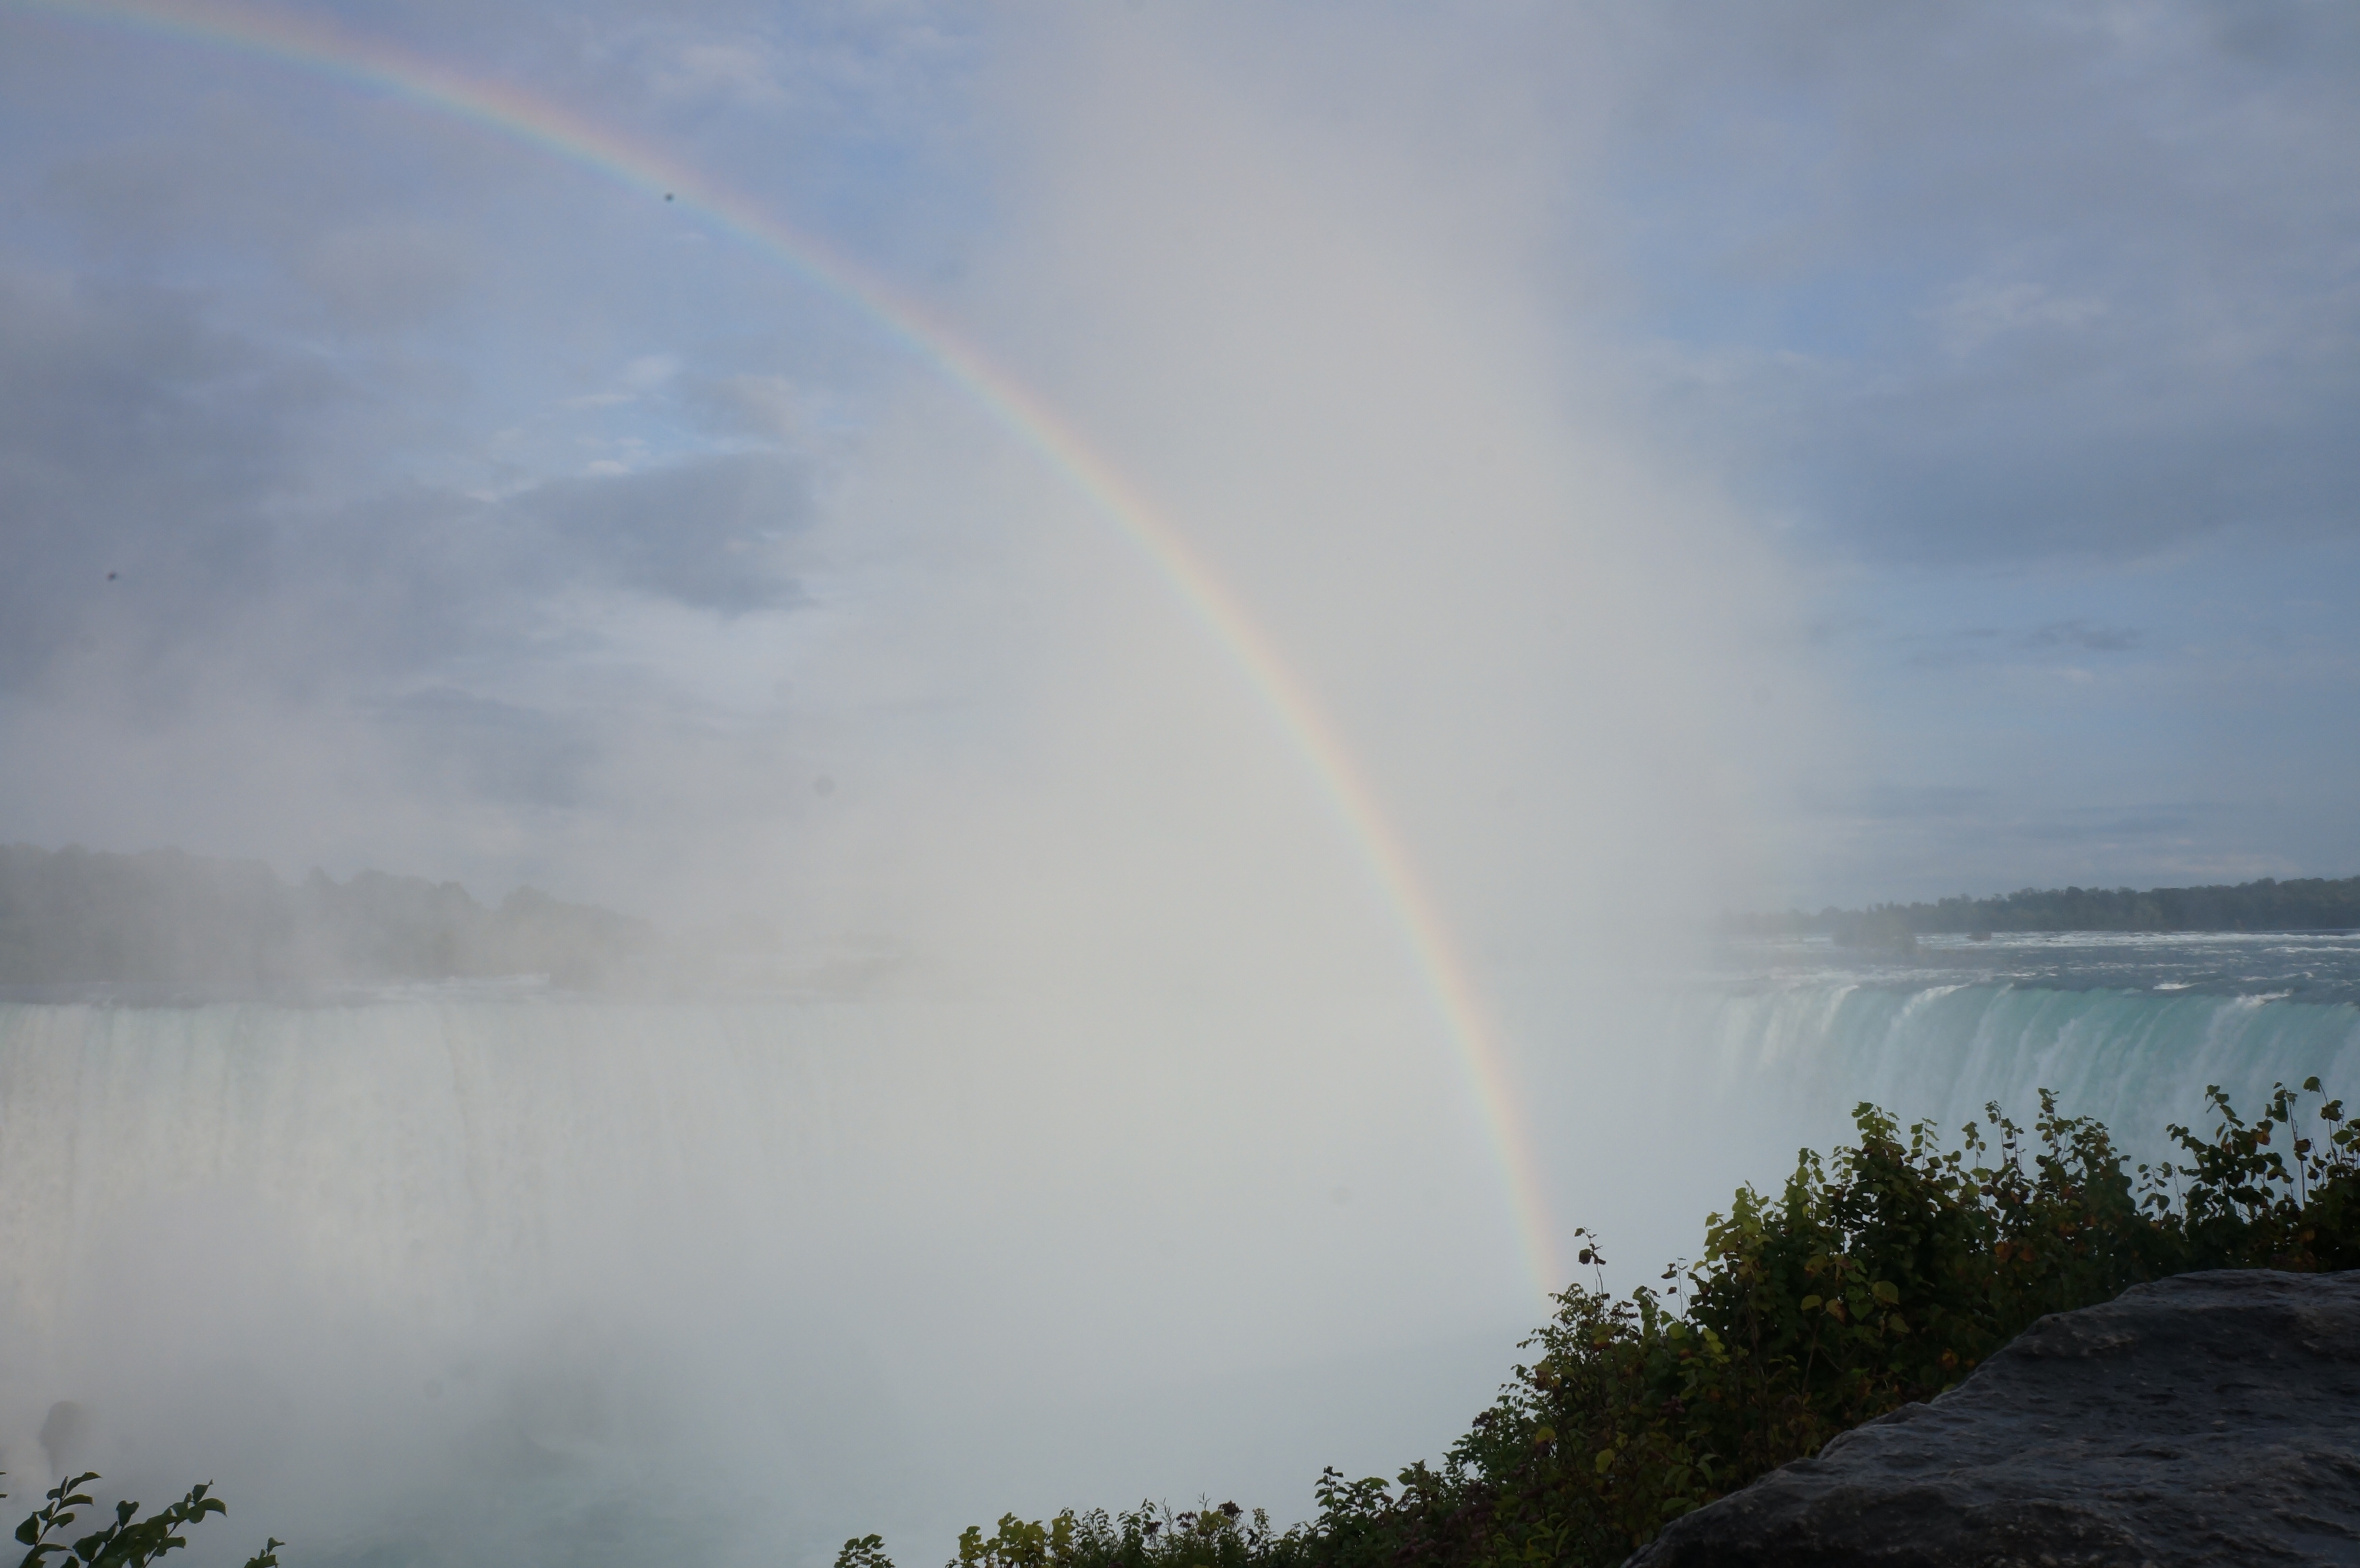
waterfall, cloud, sky, sunlight, atmosphere, weather, rainbow, falls, niagara, niagara falls, meteorological phenomenon, atmospheric phenomenon, atmosphere of earth